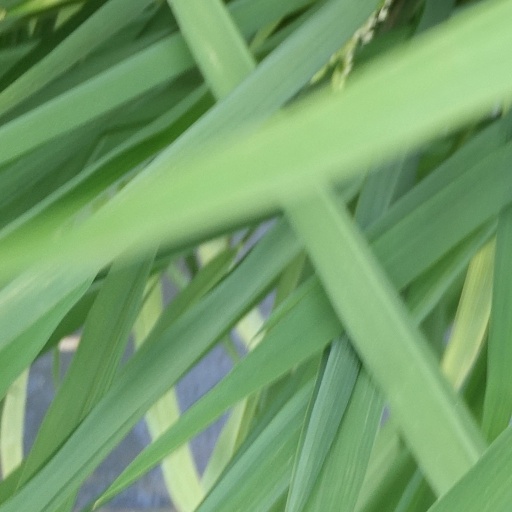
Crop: rice